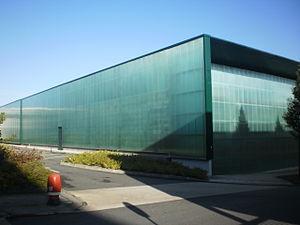
Bâtiment moderne de l'hôpital Saint-Jacques de Nantes (France)
L’hôpital Saint-Jacques est le deuxième plus ancien des sept établissements hospitaliers gérés par le centre hospitalier universitaire de la ville de Nantes, en France, sur le territoire de laquelle il est implanté. Il se situe le long de la rive gauche de la Loire, dans le quartier Nantes Sud.